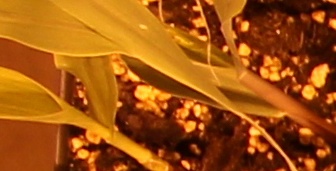
Label: Corn